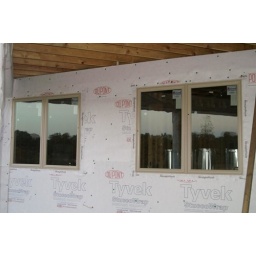
view from patio to window in kitchen and gathering room